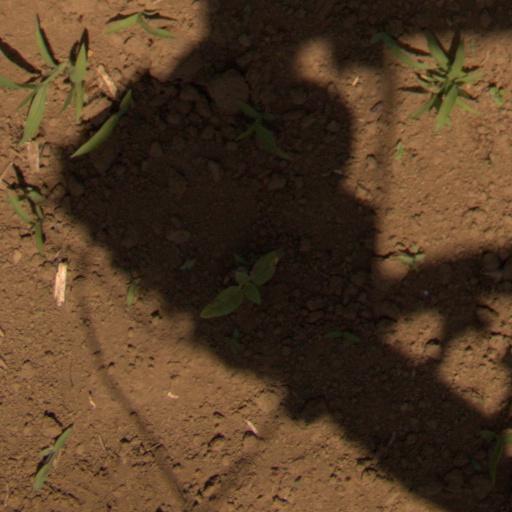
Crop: Jerusalem artichoke